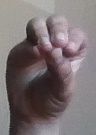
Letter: ha